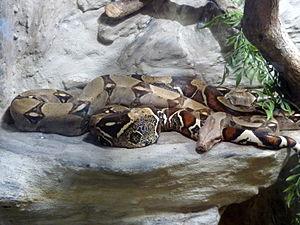
Boa est un genre de serpents de la famille des Boidae.
Le Boa constricteur est une espèce de serpents de la famille des Boidae.